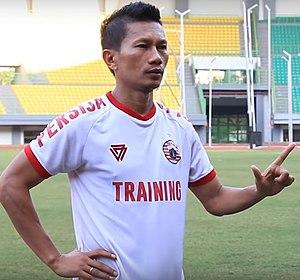
Ismed Sofyan est un joueur de football international indonésien, qui évolue au poste de défenseur.